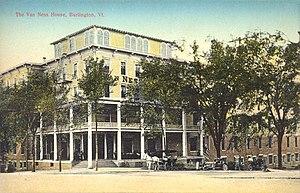
Burlington est la plus grande ville de l'État du Vermont, aux États-Unis. La ville est également le siège du comté de Chittenden. Burlington est située sur la rive est du Lac Champlain, à 72 km au sud de la frontière canadienne et à 151 km au sud de Montréal. Selon les dernières estimations du Bureau du recensement des États-Unis, Burlington comptait 42 417 habitants en 2010.